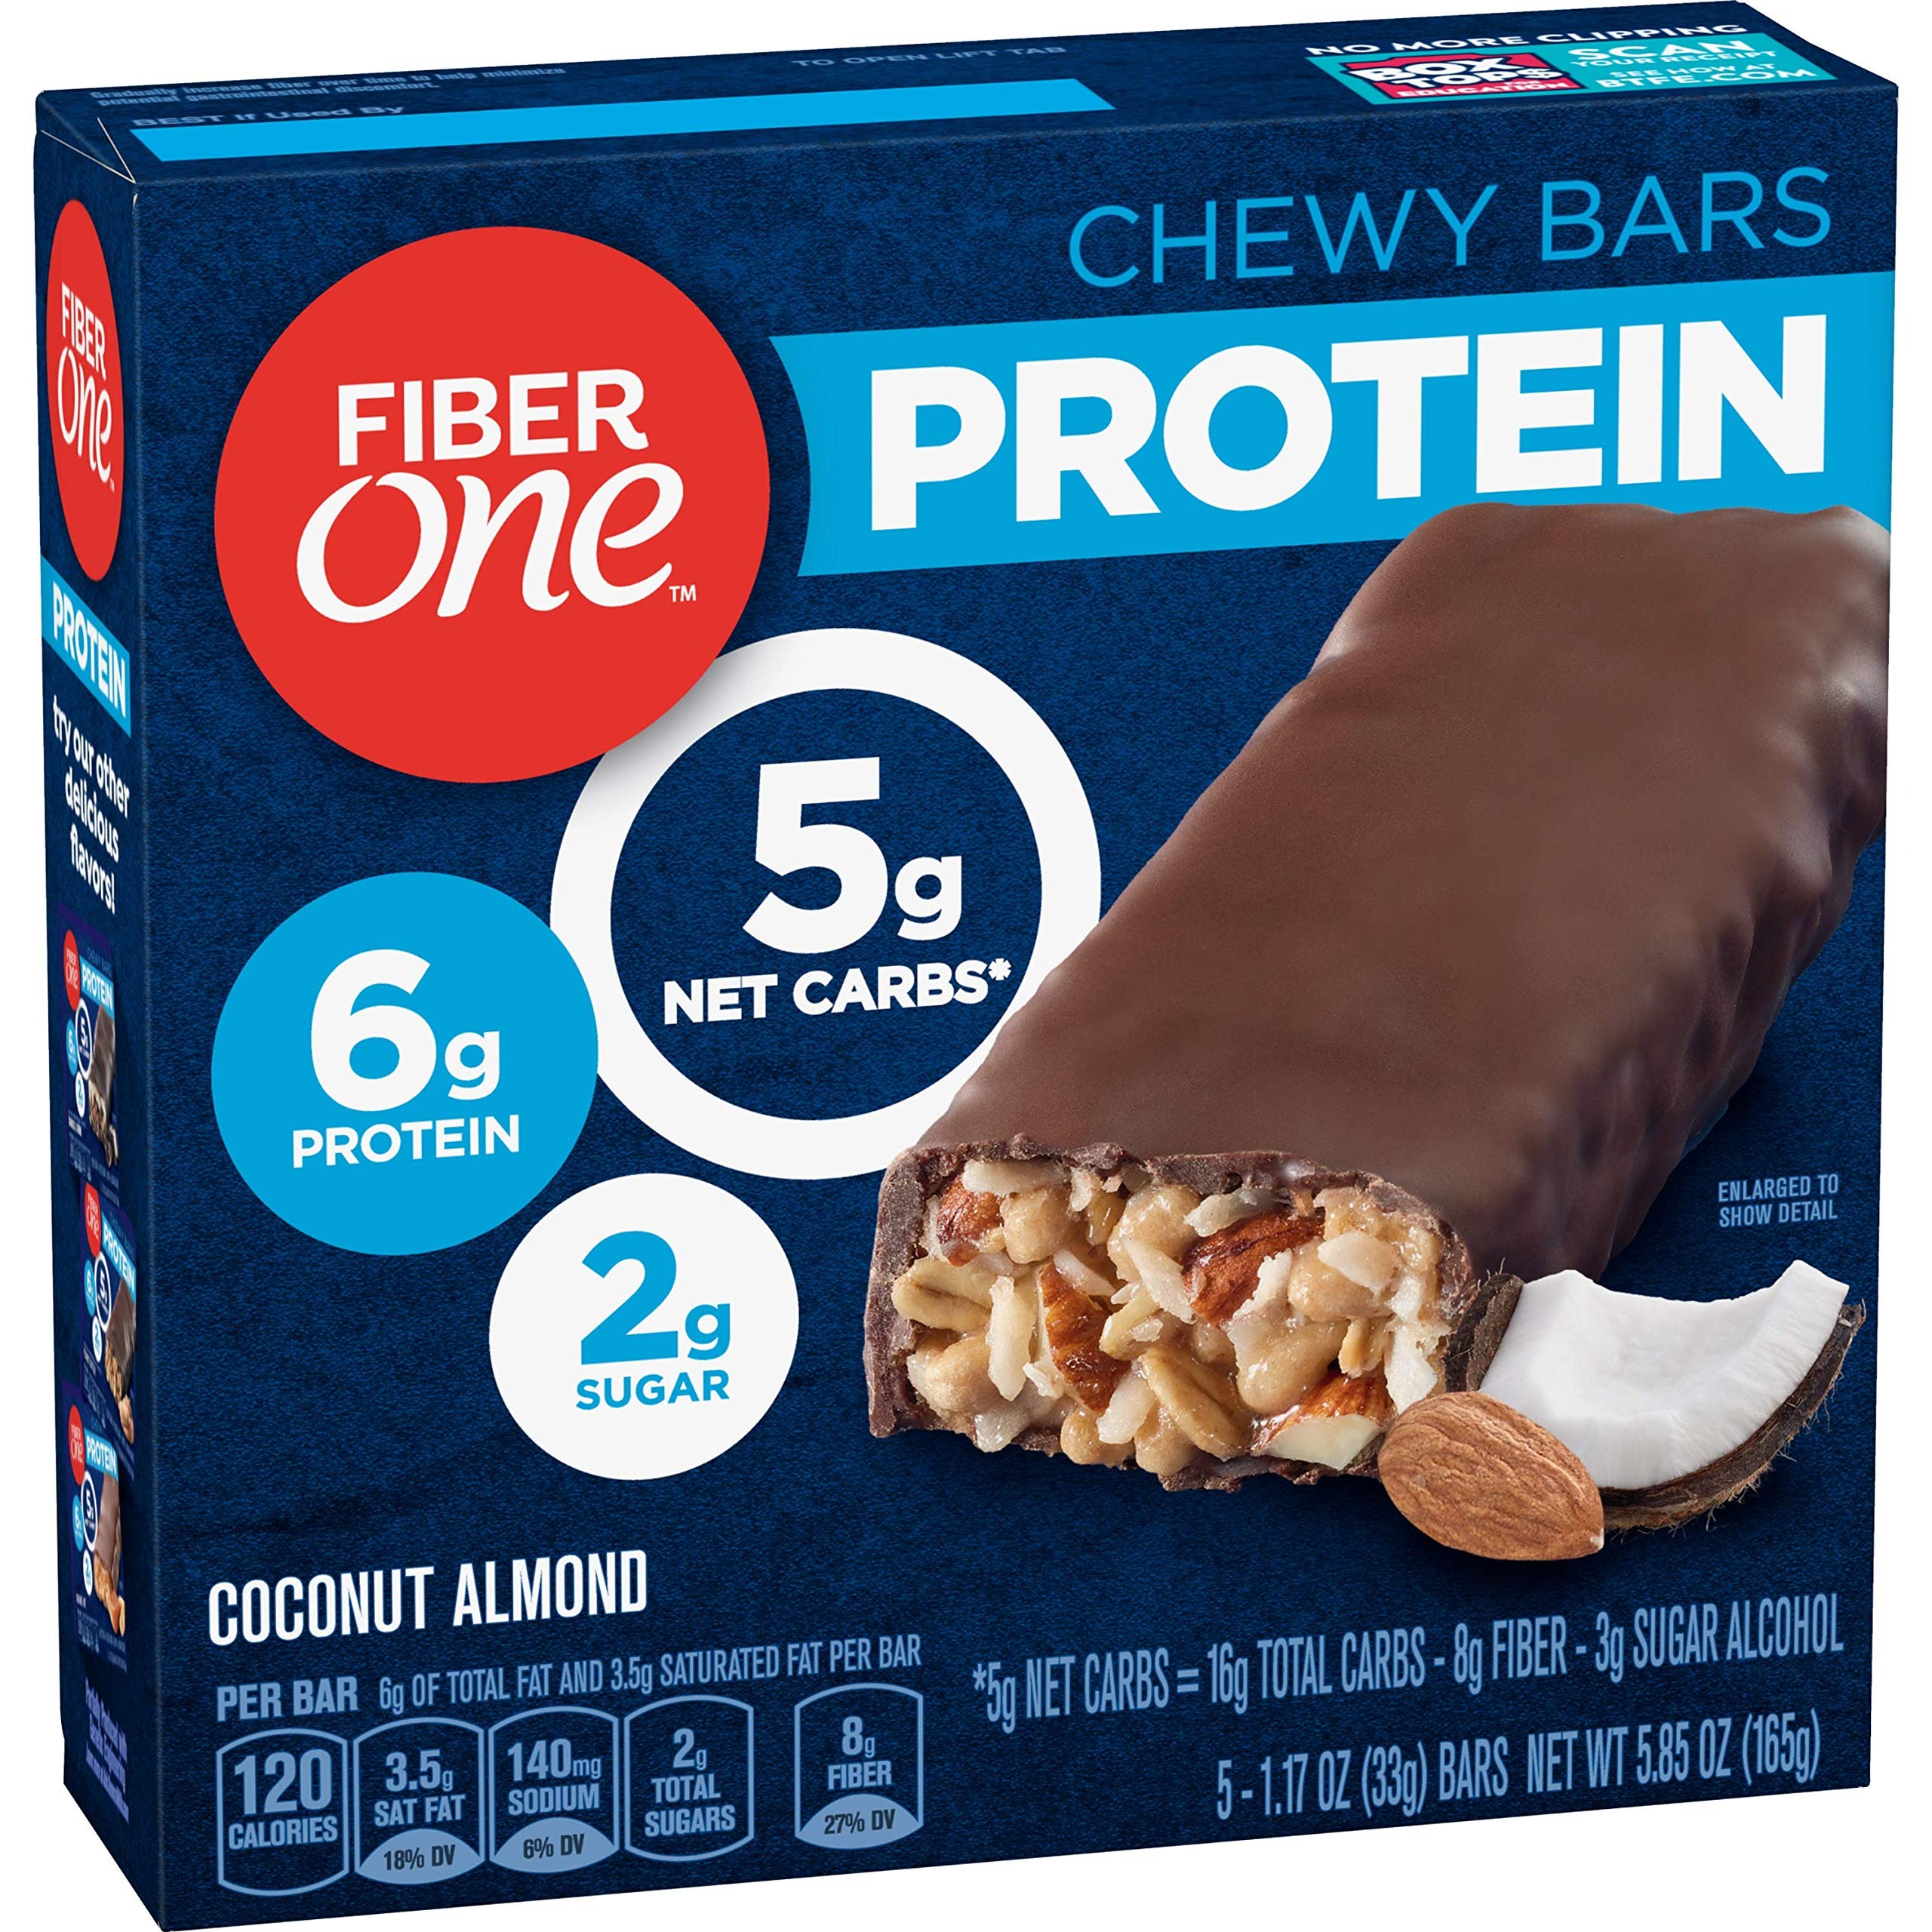
Item Name: Fiber One Protein Bar, Coconut Almond, Chewy Bars, 6g Protein, Snacks, 5 ct.
Bullet Point 1: 120 calorie protein bars. A delicious snack bar you can feel good about eating.
Bullet Point 2: Each bar has 5 net carbs and 2 grams of sugar, a great on-the-go snack. Enjoy as part of a balanced diet.
Bullet Point 3: Each bar contains at least 20% Daily Value of Fiber. Diets high in fiber can help keep your digestive system on track.
Bullet Point 4: Great tasting bar for breakfast, snack time treat and dessert.
Bullet Point 5: BOX CONTAINS: 5 Individual bars. Fiber One Protein Chewy Bars also come in Caramel Nut, Cookies and Crème and Peanut Butter.
Value: 5.85
Unit: ounce

Price: 4.39